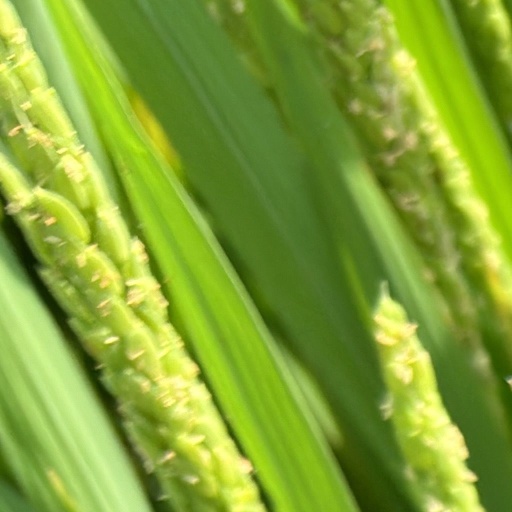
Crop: rice